Baltimore City Delegation

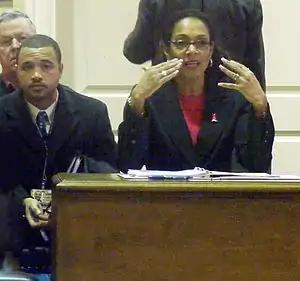
Mayor Sheila Dixon addressing the Delegation on Baltimore City safety related bills.

Throughout the 90-day Session, the Baltimore City Delegation heard from various major City agencies, which briefed the Delegation on the agencies’ 2008 Legislative Priorities.